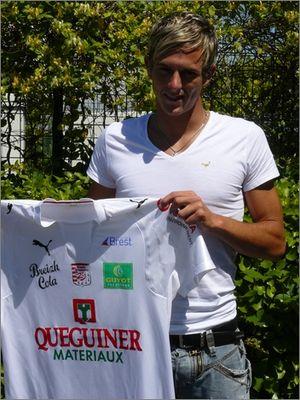
Photo de Nolan Roux lors de l'officialisation de sa venue au stade brestois.
Nolan Roux, né le 1ᵉʳ mars 1988 à Compiègne, est un footballeur français qui évolue au poste d'attaquant au Nîmes Olympique. Il est le fils de Bruno Roux, ancien attaquant reconverti en entraîneur.